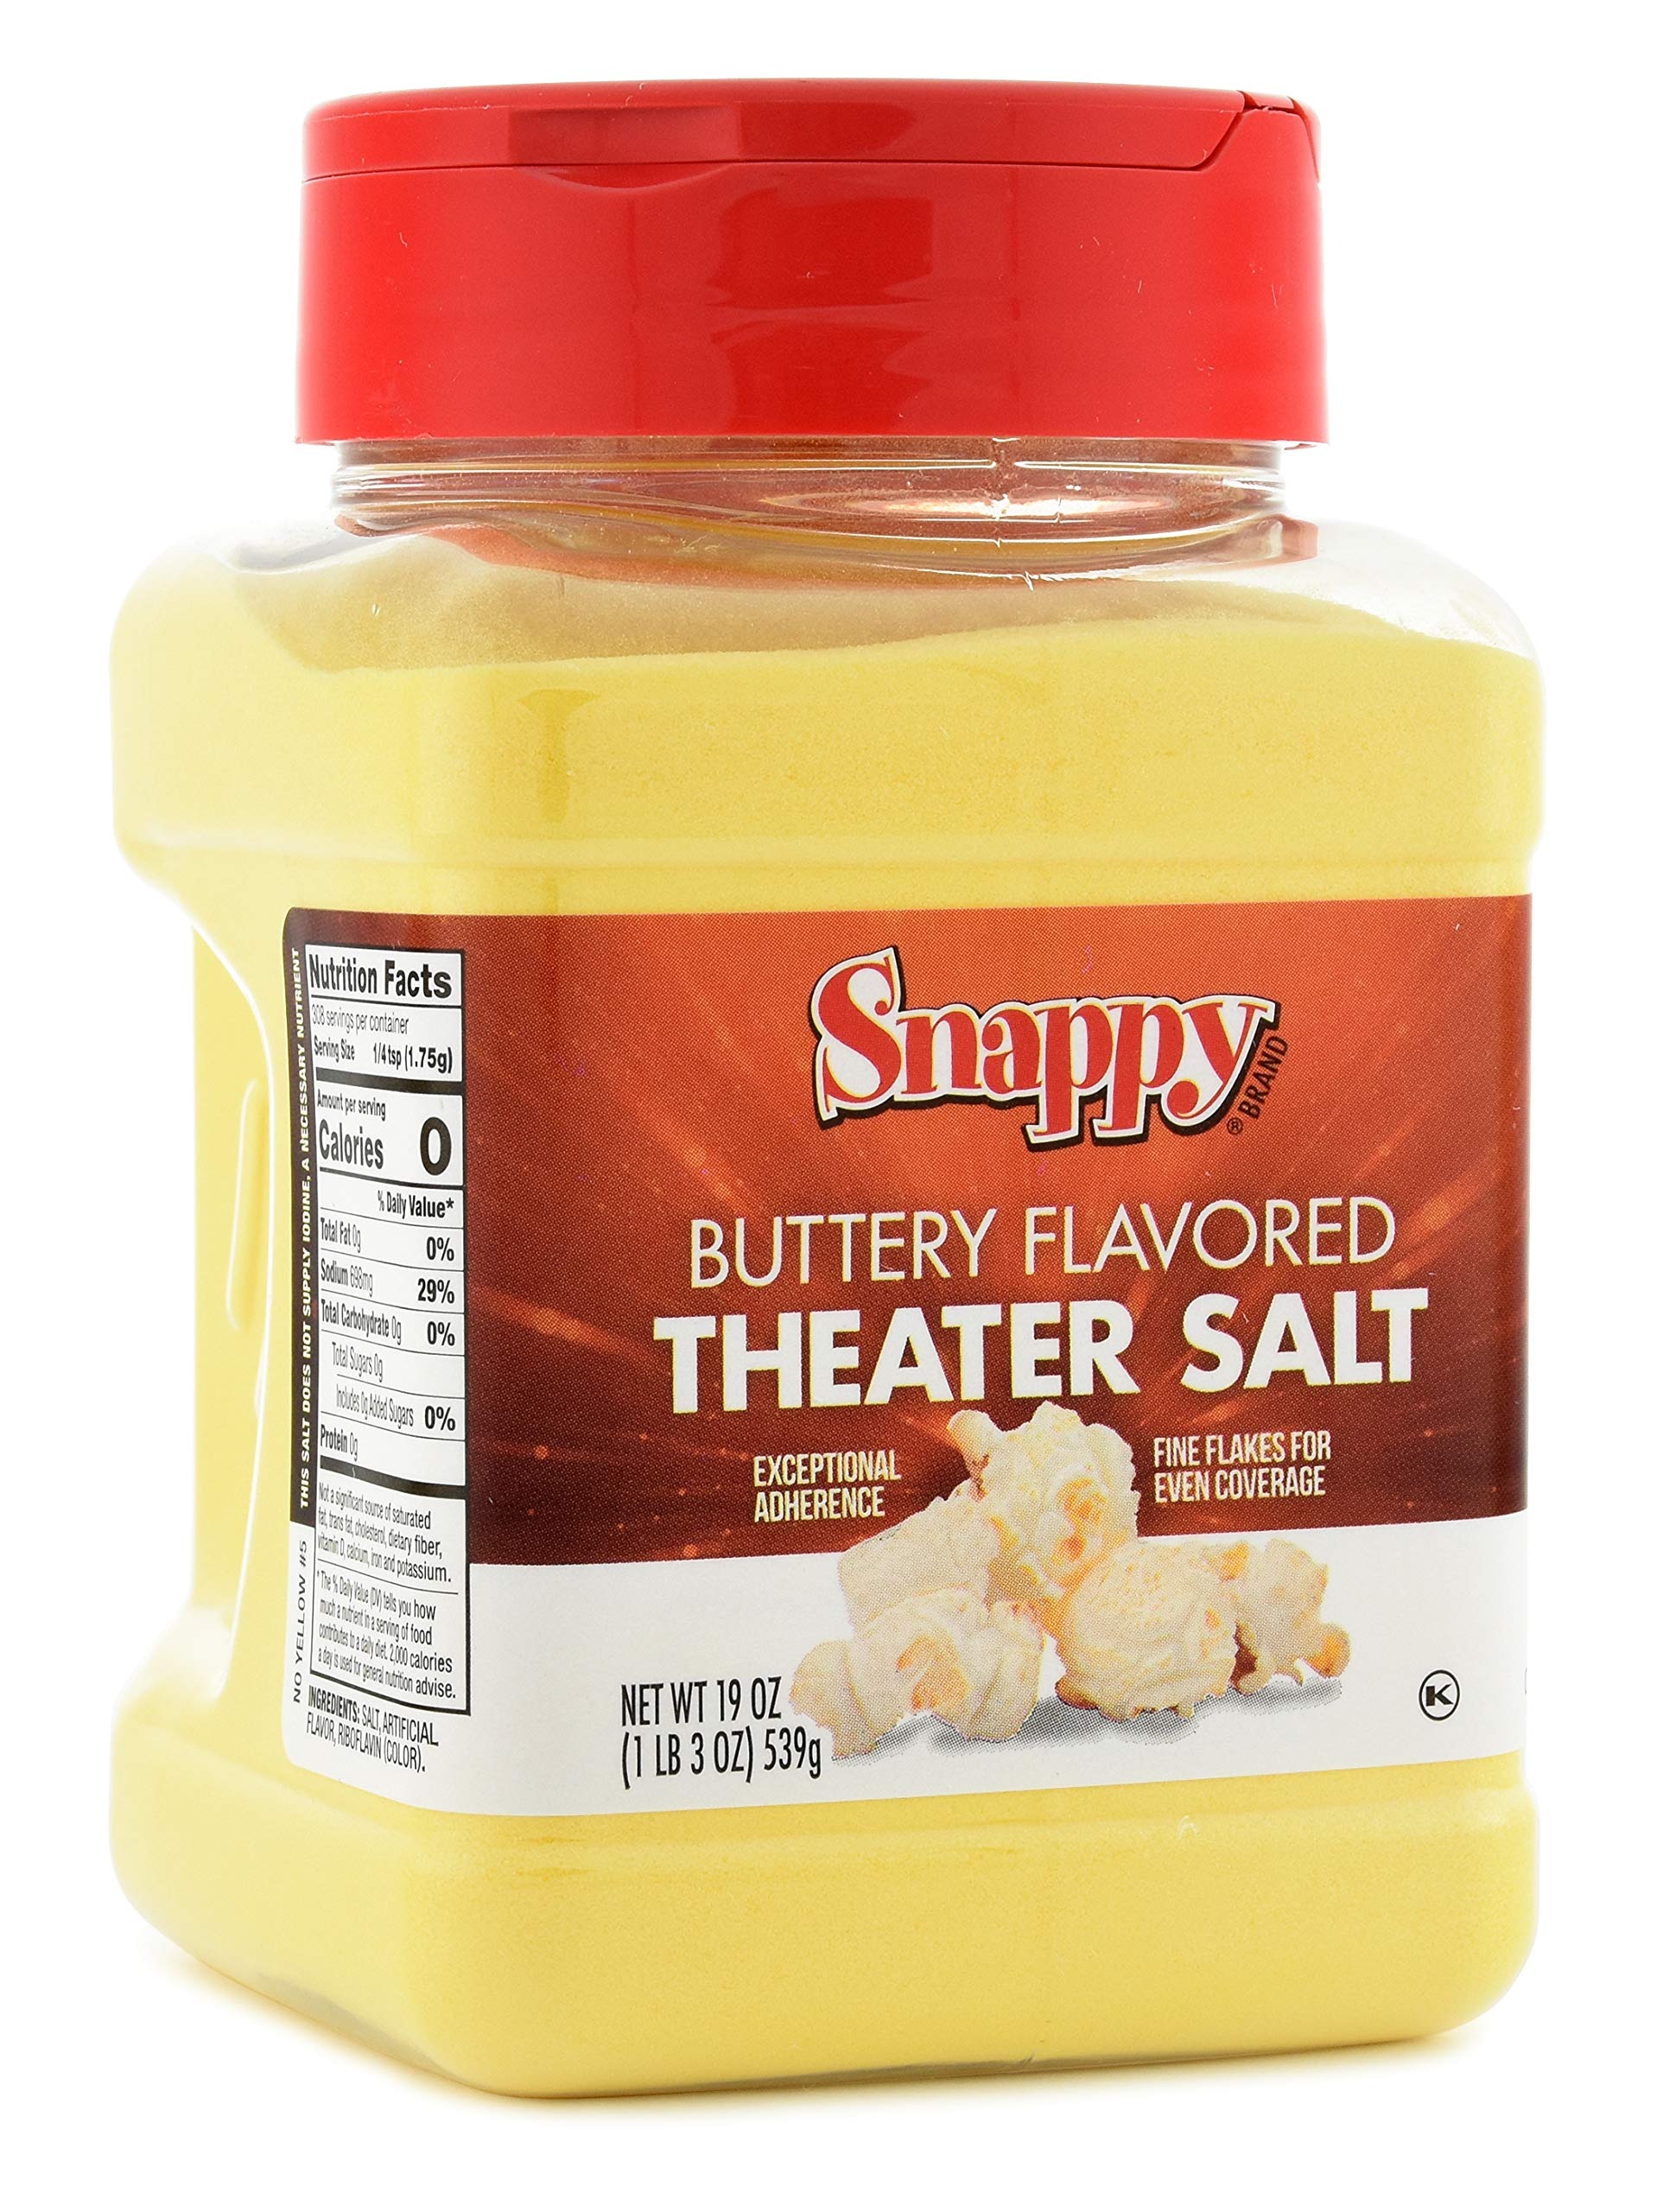
Item Name: Snappy Buttery Flavored Theater Popcorn Salt, 19 Ounce
Bullet Point 1: FULL OF FLAVOR; adds a savory buttery flavor with a hint of salt
Bullet Point 2: PERFECT FOR POPCORN; use on warm, freshly popped popcorn to take the taste of your kernels to the next level
Bullet Point 3: EXCEPTIONAL COVERAGE; our salt has unsurpassed moisture resistance, providing excellent adherence and coverage
Bullet Point 4: SIMPLE TO SPRINKLE; just shake this easy-to-use blend on your favorite foods with the convenient sifting lid, no recipe needed
Bullet Point 5: NO YELLOW #5; our high-quality, low-fat seasoning uses Riboflavin for color
Product Description: Snappy's Buttery Flavored Theater Popcorn Salt features fine flake crystals that cling evenly to popcorn kernels. Our theater salt is screened three times to ensure uniform size and blending, and offers much more surface area than ordinary granulated salt. The result is a popcorn salt with ultra-fine texture and exceptional adherence that delivers pure flavor time and time again. Ideal for creating movie theater popcorn. Snappy Popcorn is a third-generation family business that has been passionate about growing and selling popcorn since 1940. We grow, process and raise much of our popcorn in the fertile fields of Iowa. Popcorn is the only thing we process in our plants and we take great pride in delivering the best tasting popcorn, fresh from our fields to your home. Over the years, Snappy has also grown to become one of the largest concessions dealers in the country by doing things differently. We work hard to provide first-rate machines, superior accessories, and delicious products at the very best prices, all backed by the Snappy quality guarantee. Located in the small town of Breda, Iowa, our small-town values and work ethic are behind every product we sell. We are committed to providing strong, old-fashioned customer service, with a friendly sales staff that will personally answer your calls. Please let us know how we can serve your popcorn and concessions needs, and from our family to your family or business, thank you for choosing Snappy products!
Value: 19.0
Unit: Ounce

Price: 17.04